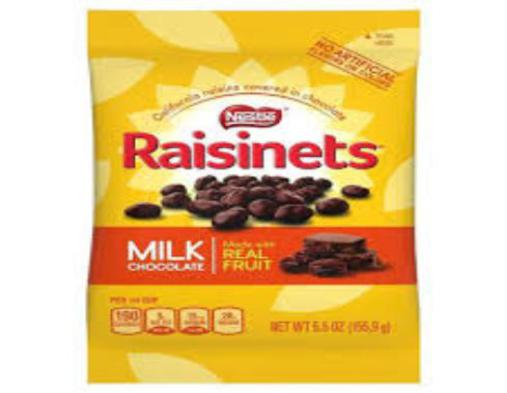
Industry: Food